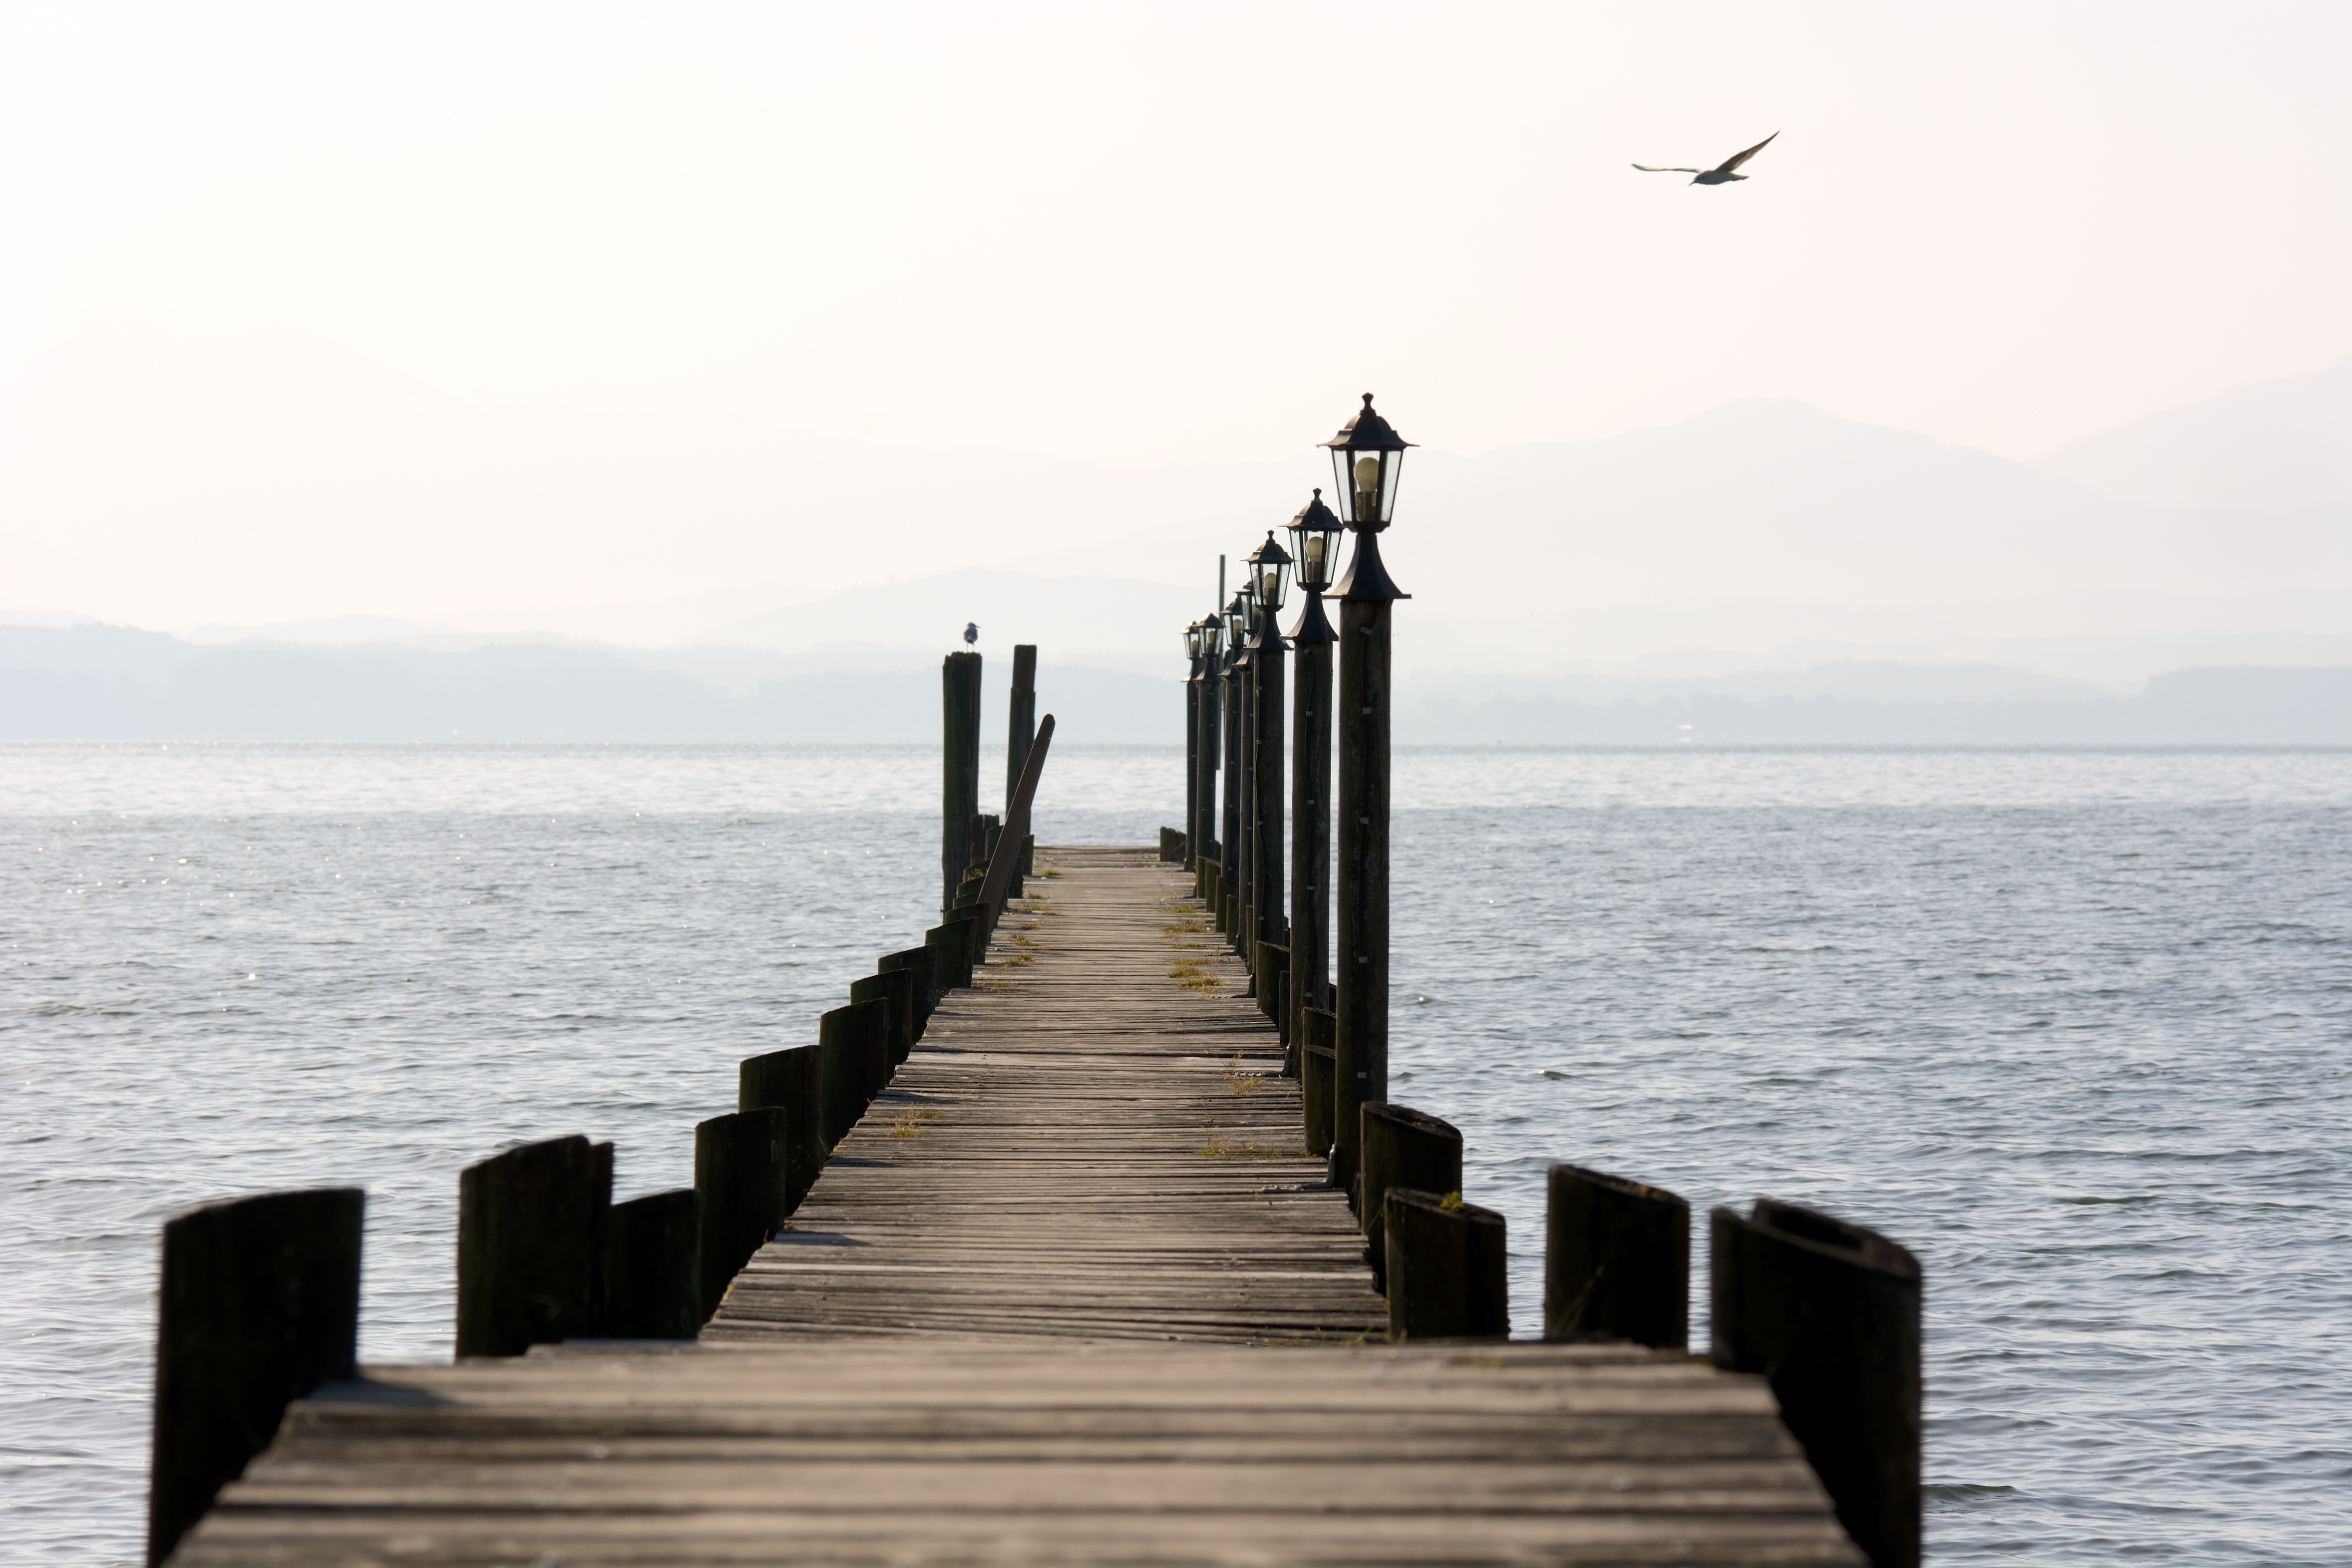
beach, sea, coast, water, nature, ocean, horizon, dock, boardwalk, shore, lake, atmosphere, pier, walkway, web, vehicle, tower, bay, jetty, lanterns, breakwater, chiemsee, wooden boards, cloudiness